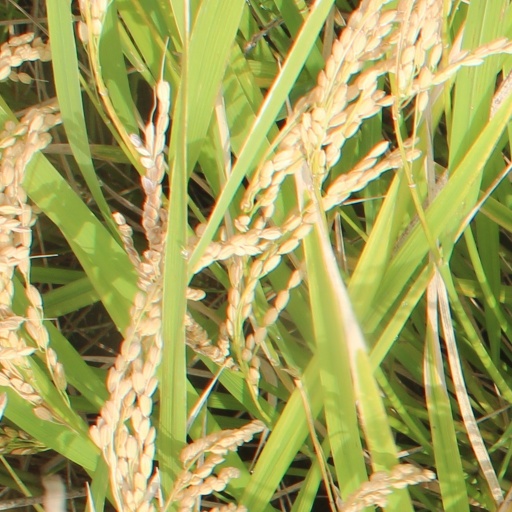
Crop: rice